Religion in medieval England

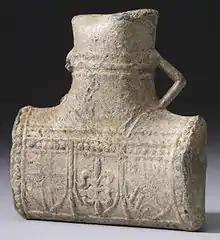
A pilgrim's flask, carried as a protective talisman, containing holy water from the shrine of Thomas Becket in Canterbury Cathedral

Medieval churches were divided into two main sections: the nave where the congregation gathered and the chancel at the east end of the building. The chancel, considered the most sacred part of the church, included the sanctuary where the high altar was located. Beneath the chancel arch, a rood screen blocked the chancel off from the nave. Made of wood, the rood screen included a door and gaps through which the congregation could glimpse into the nave. The rood screen was a visible symbol of the division between the clergy and the laity. Dominating the church was the rood or crucifix mounted above the rood screen. The life-sized image of Christ on the cross was flanked by carved images of the Virgin Mary and the apostle John.